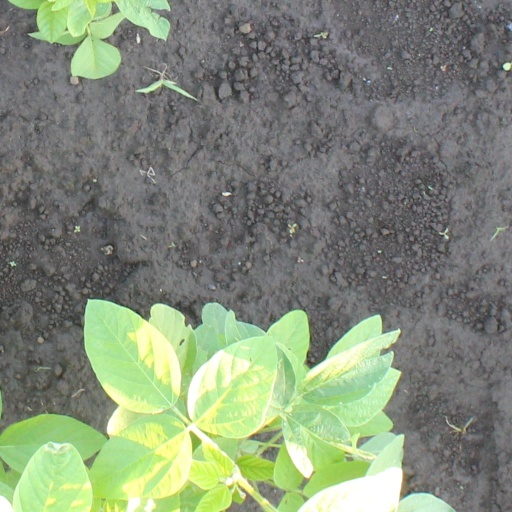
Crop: soybean